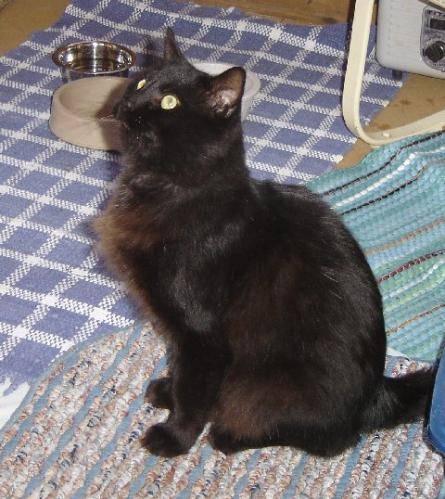
Label: cat